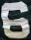
Number: 6